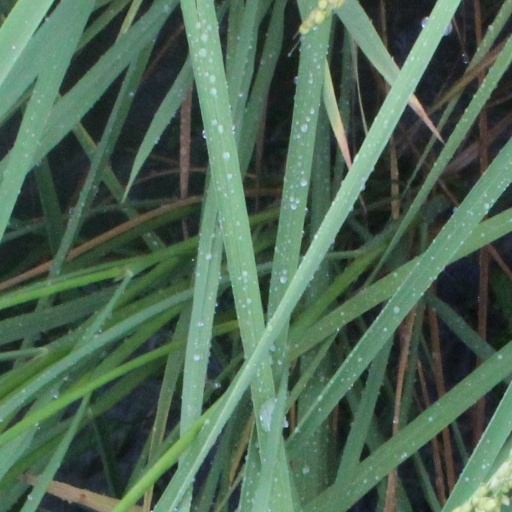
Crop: rice